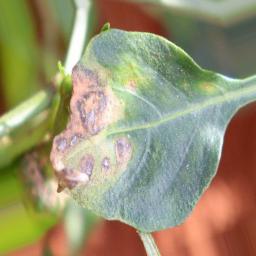
Label: cercospora